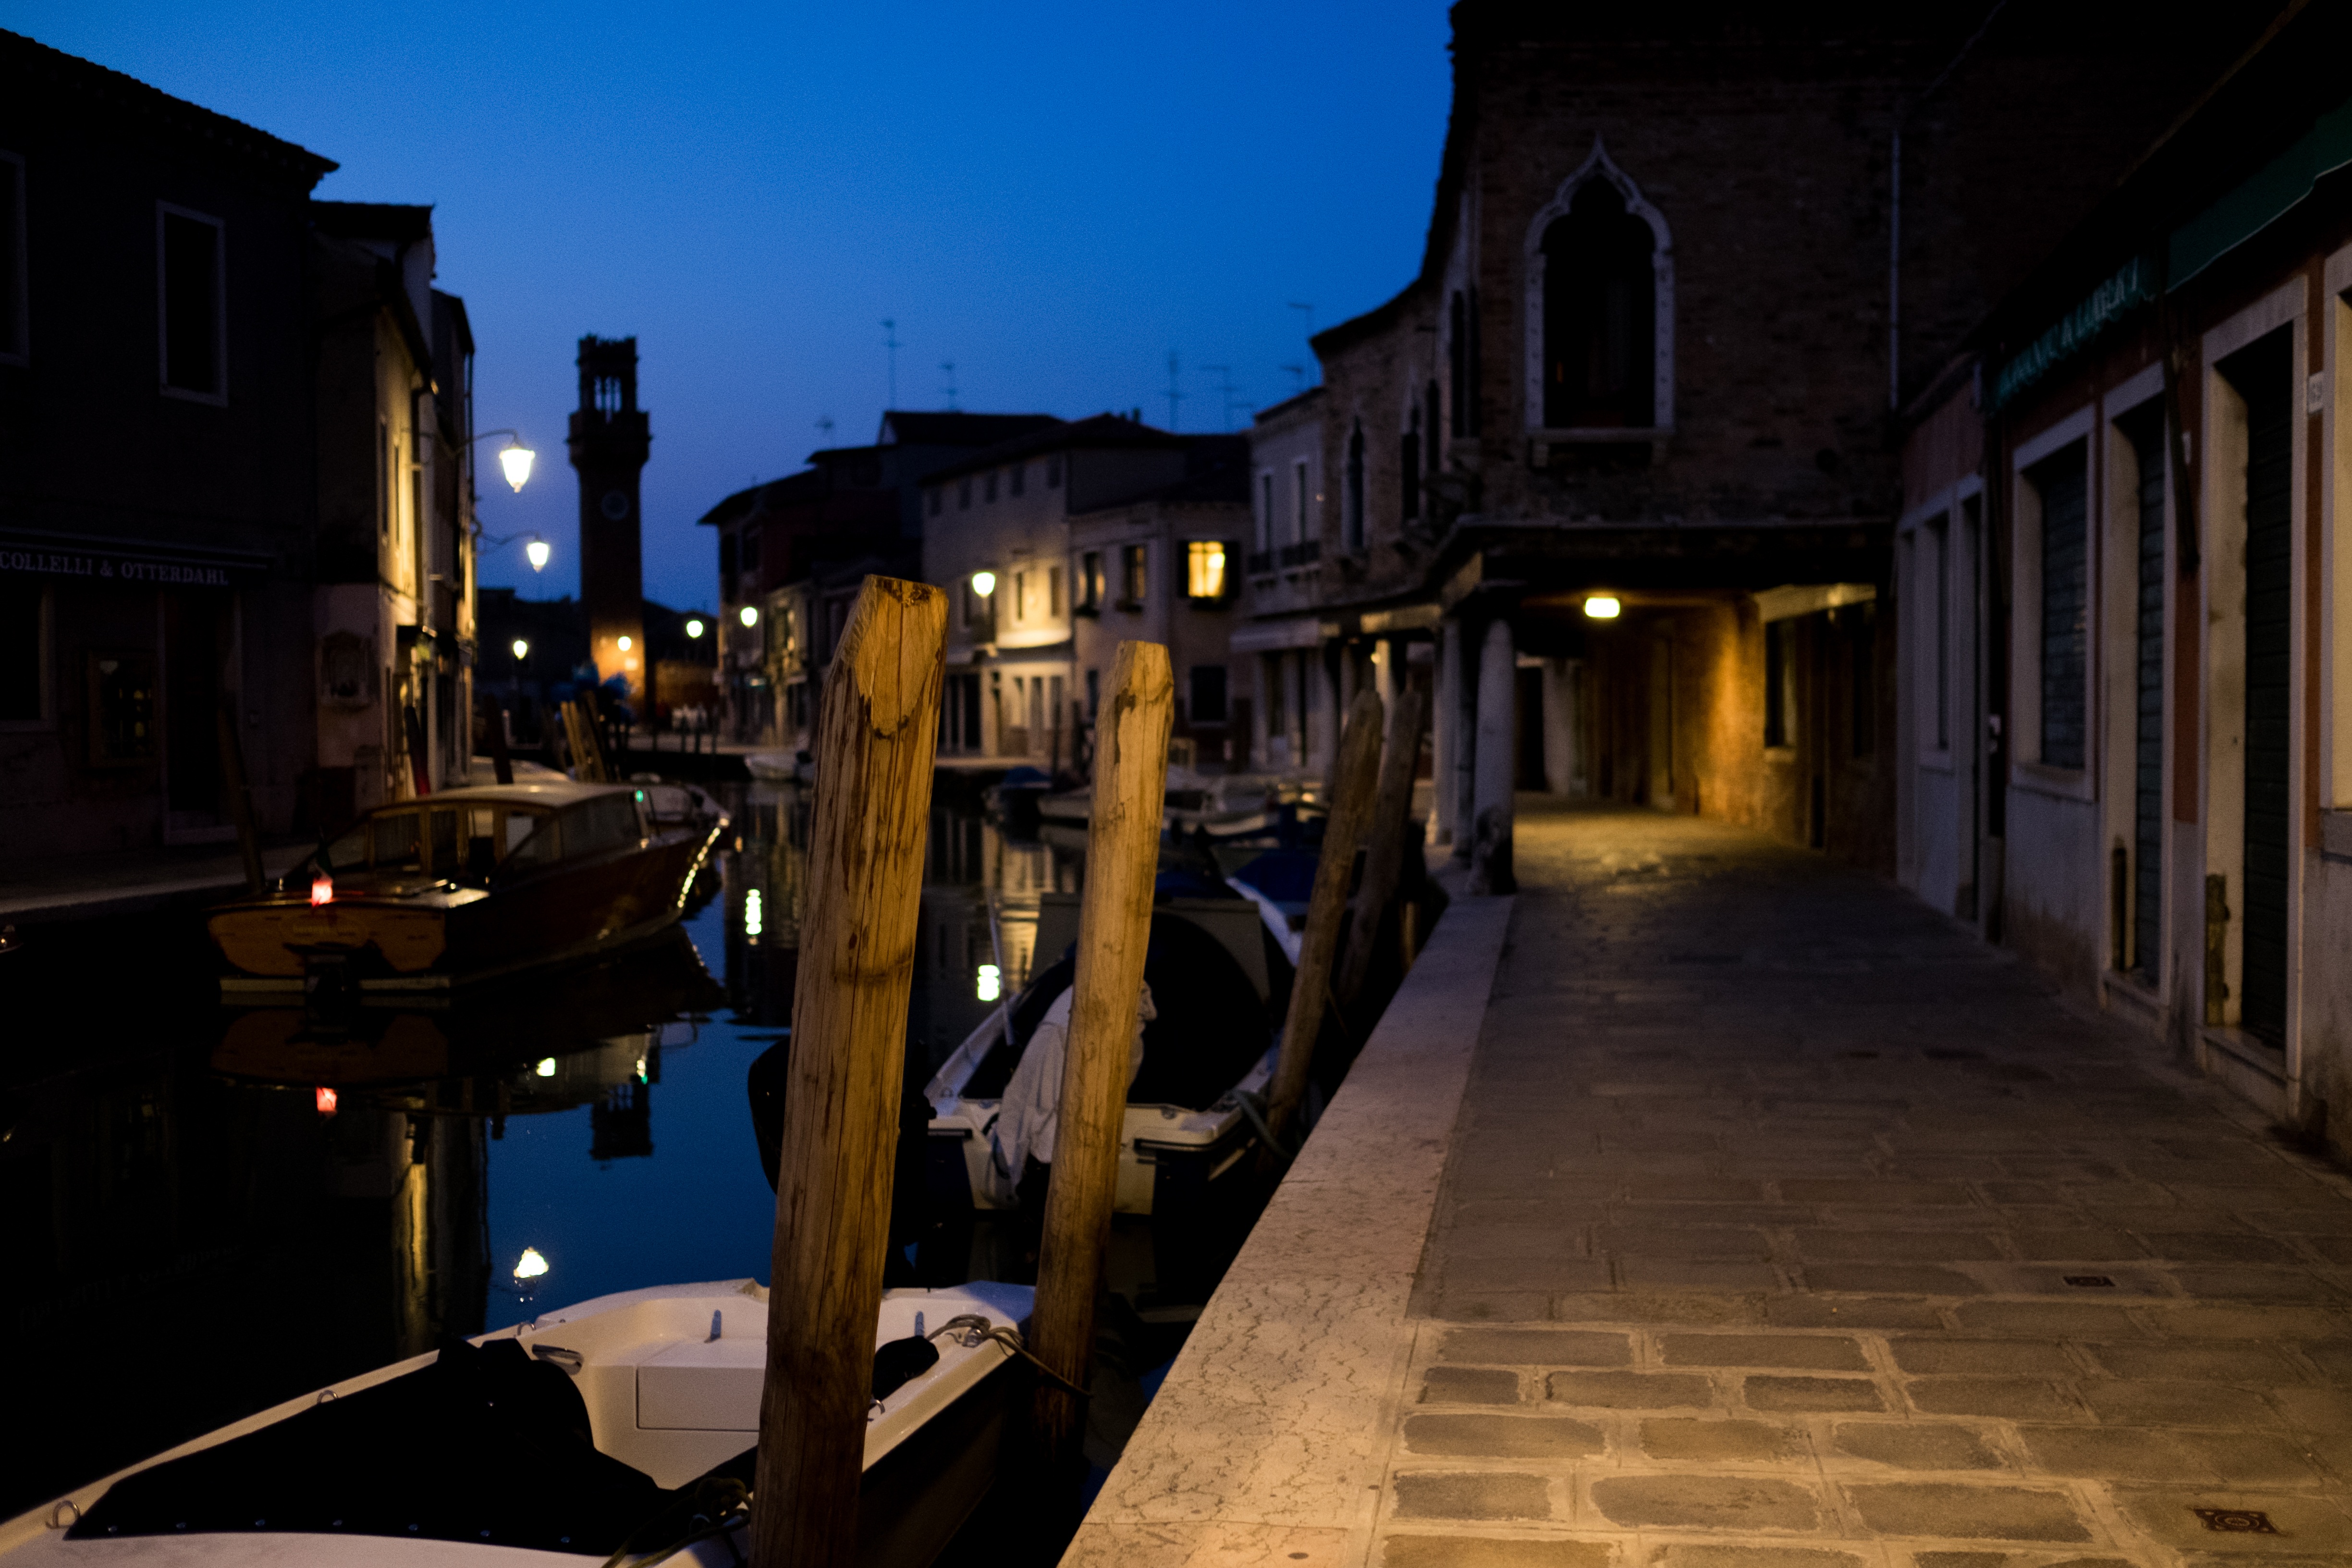
water, light, road, street, night, house, morning, town, alley, city, cityscape, boot, evening, tower, darkness, blue, yellow, lighting, waterway, at night, infrastructure, homes, estate, murano, urban area, human settlement